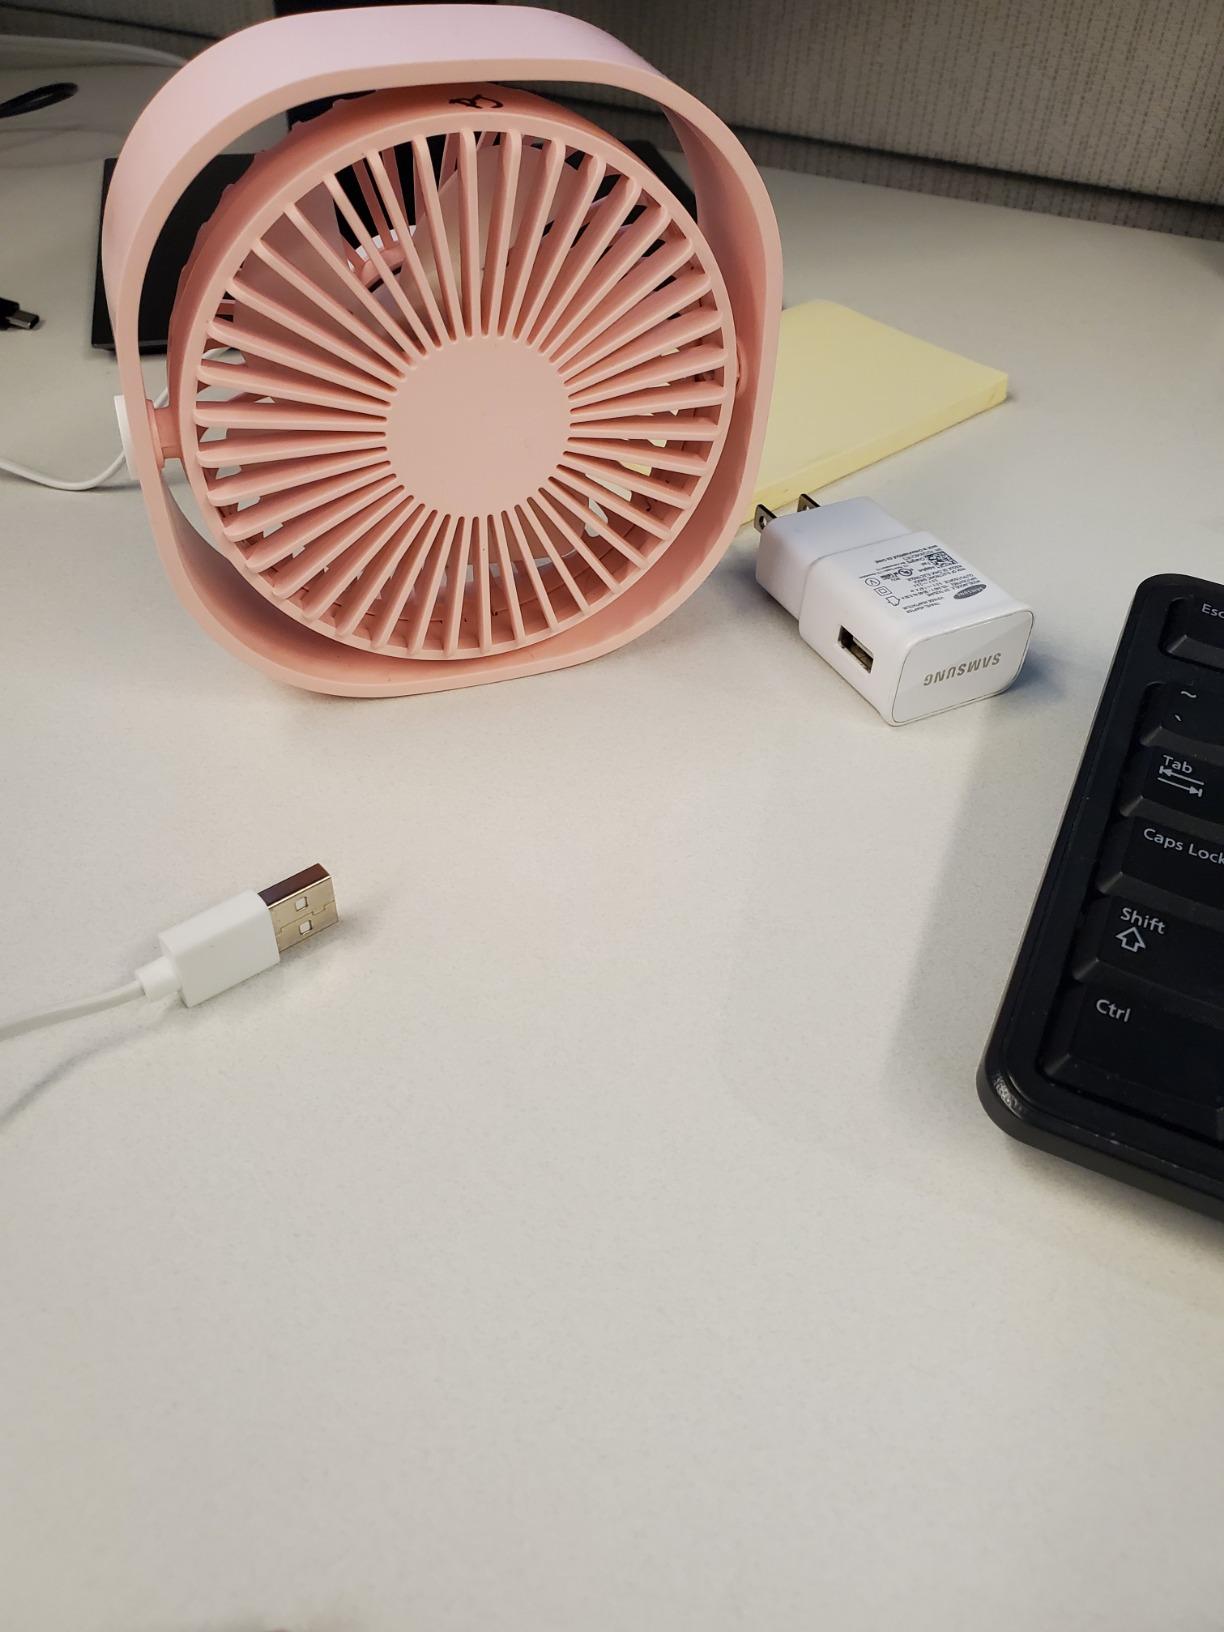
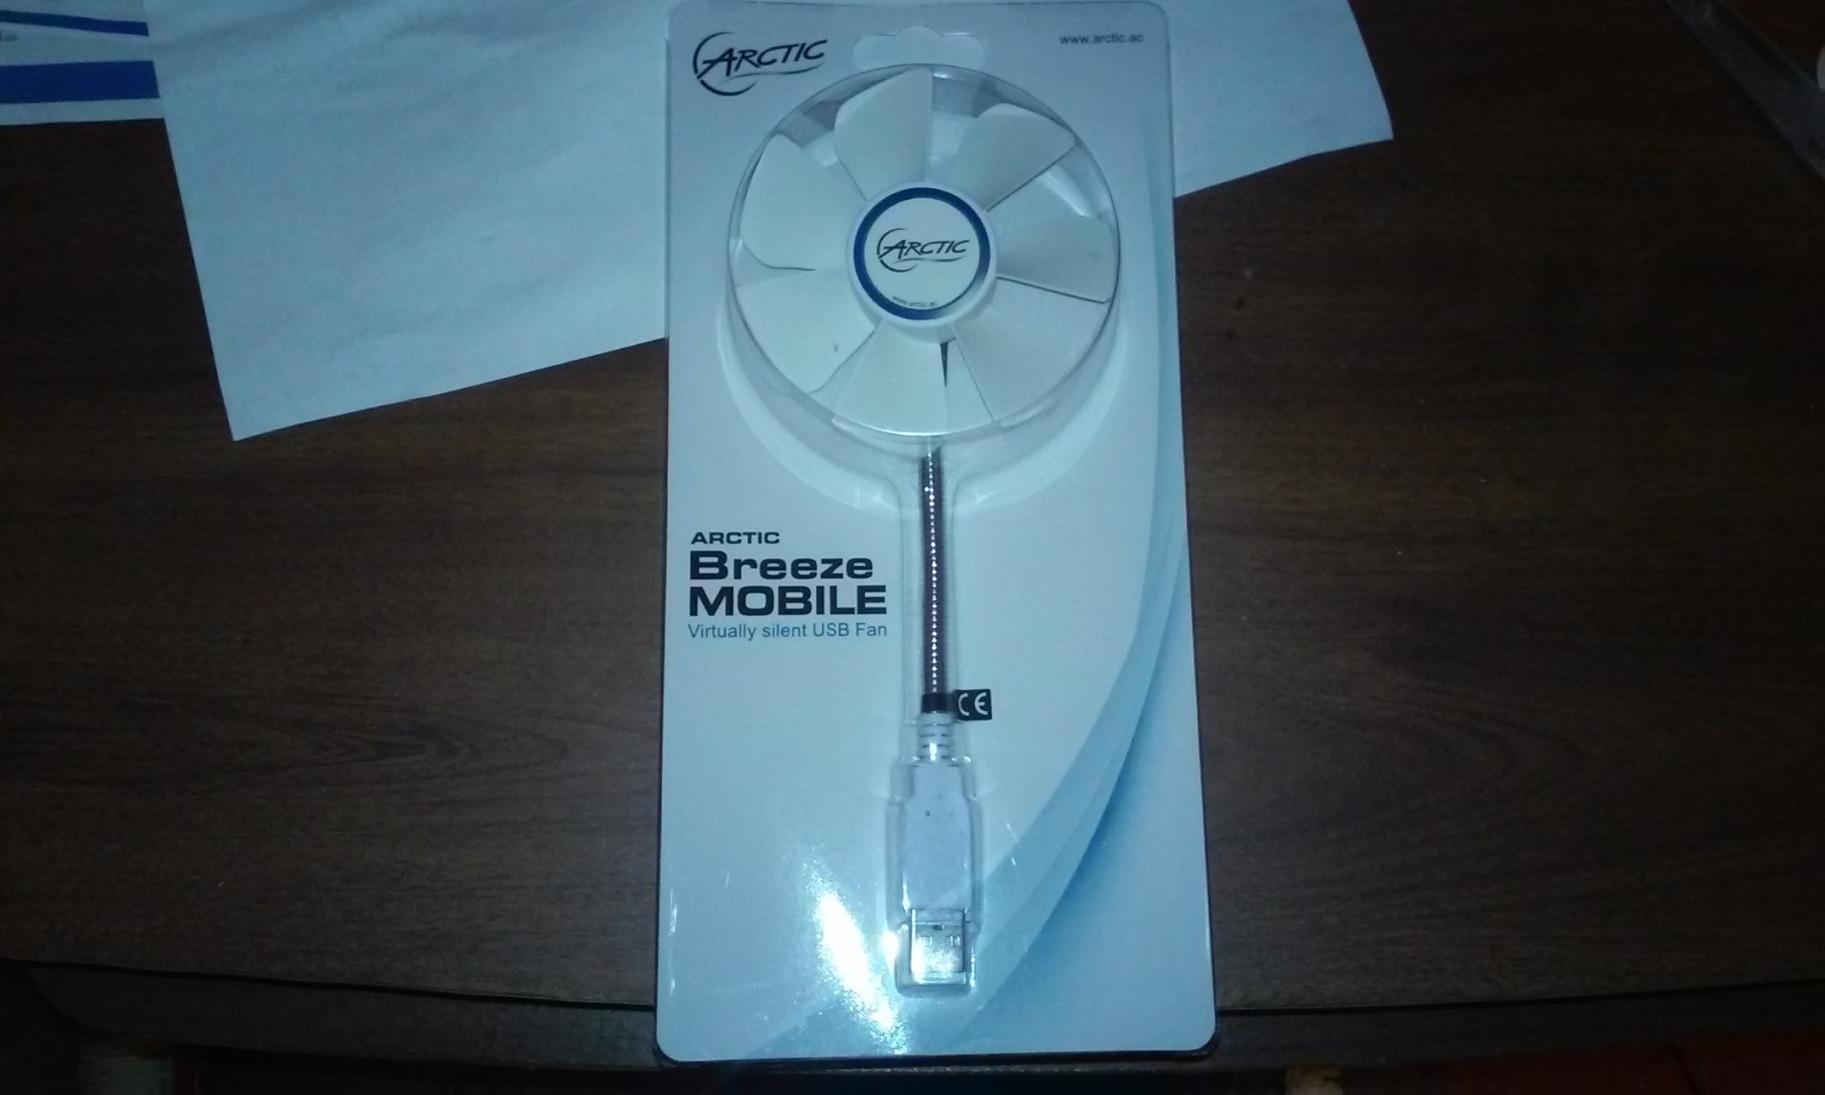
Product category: fan
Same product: no